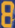
Number: 8